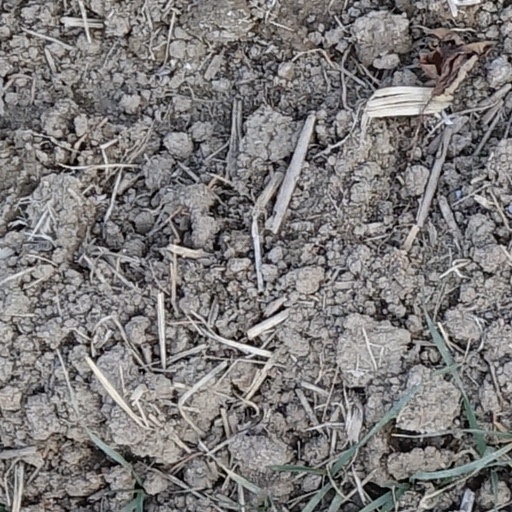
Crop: wheat